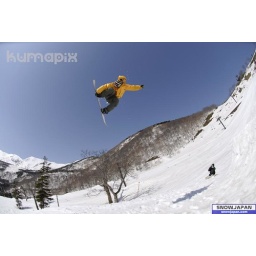
The old Helly Hansen yellow jacket working its blue sky contrast magic. Photo by Kumapix.